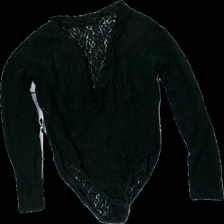
View: front
Type: Top
Category: Ladies
Brand: Lindex
Colors: Black
Material: 100% nylone
Pattern: Lace
Cut: V-collar
Size: 42
Season: All
Holes: Major
Price range: <50
Recommended usage: Export